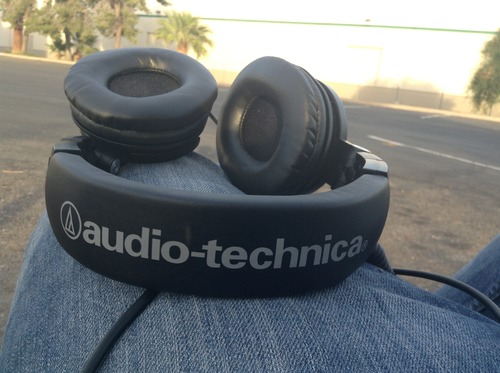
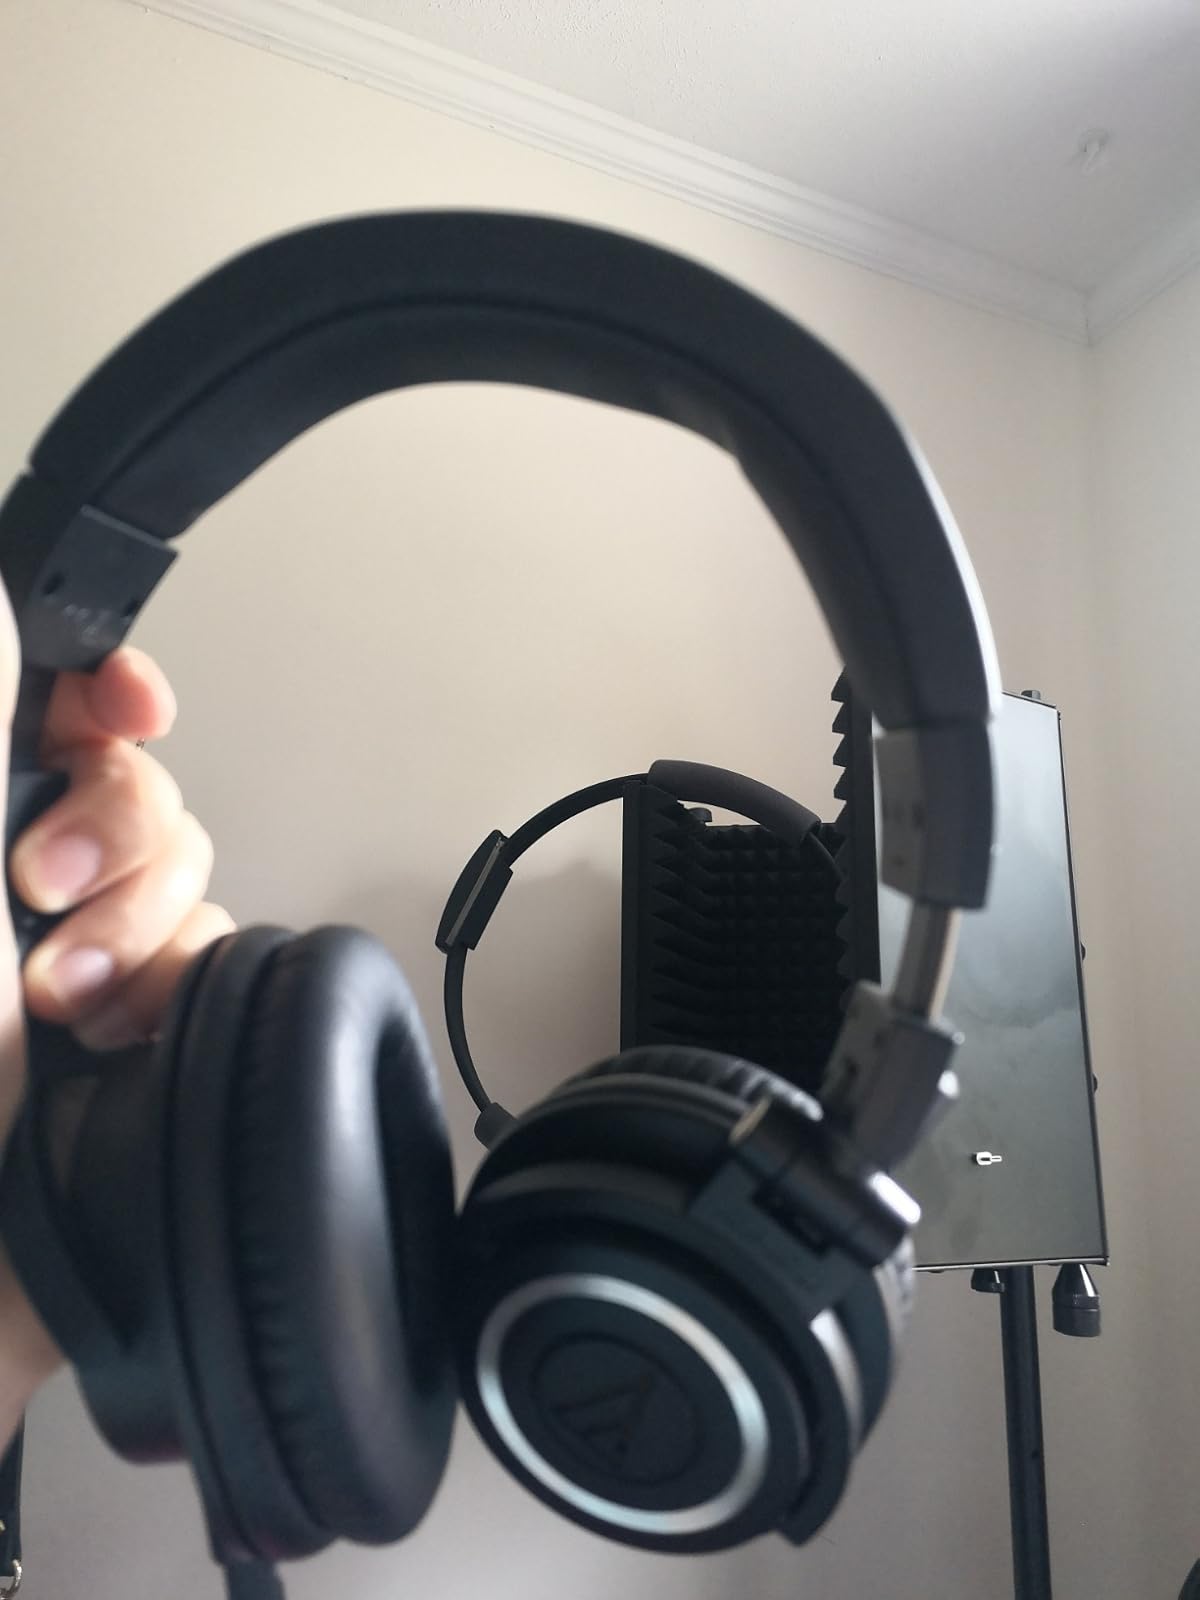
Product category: headphones
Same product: no